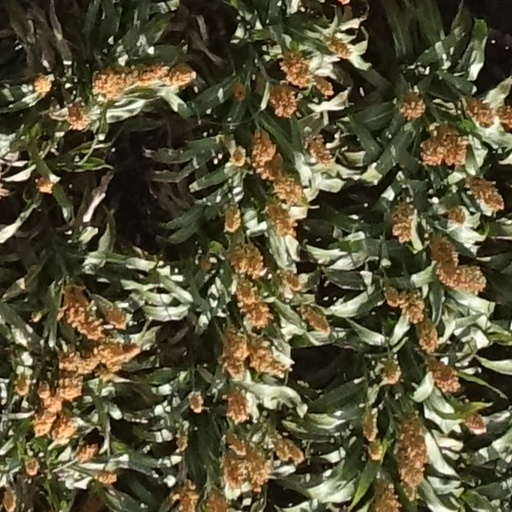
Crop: sorghum